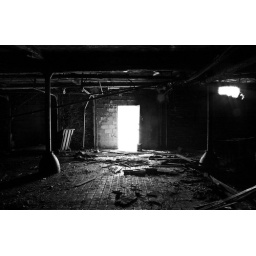
Inside the old street department building located at 21st and vine in Kansas City. Abandoned since the 70's